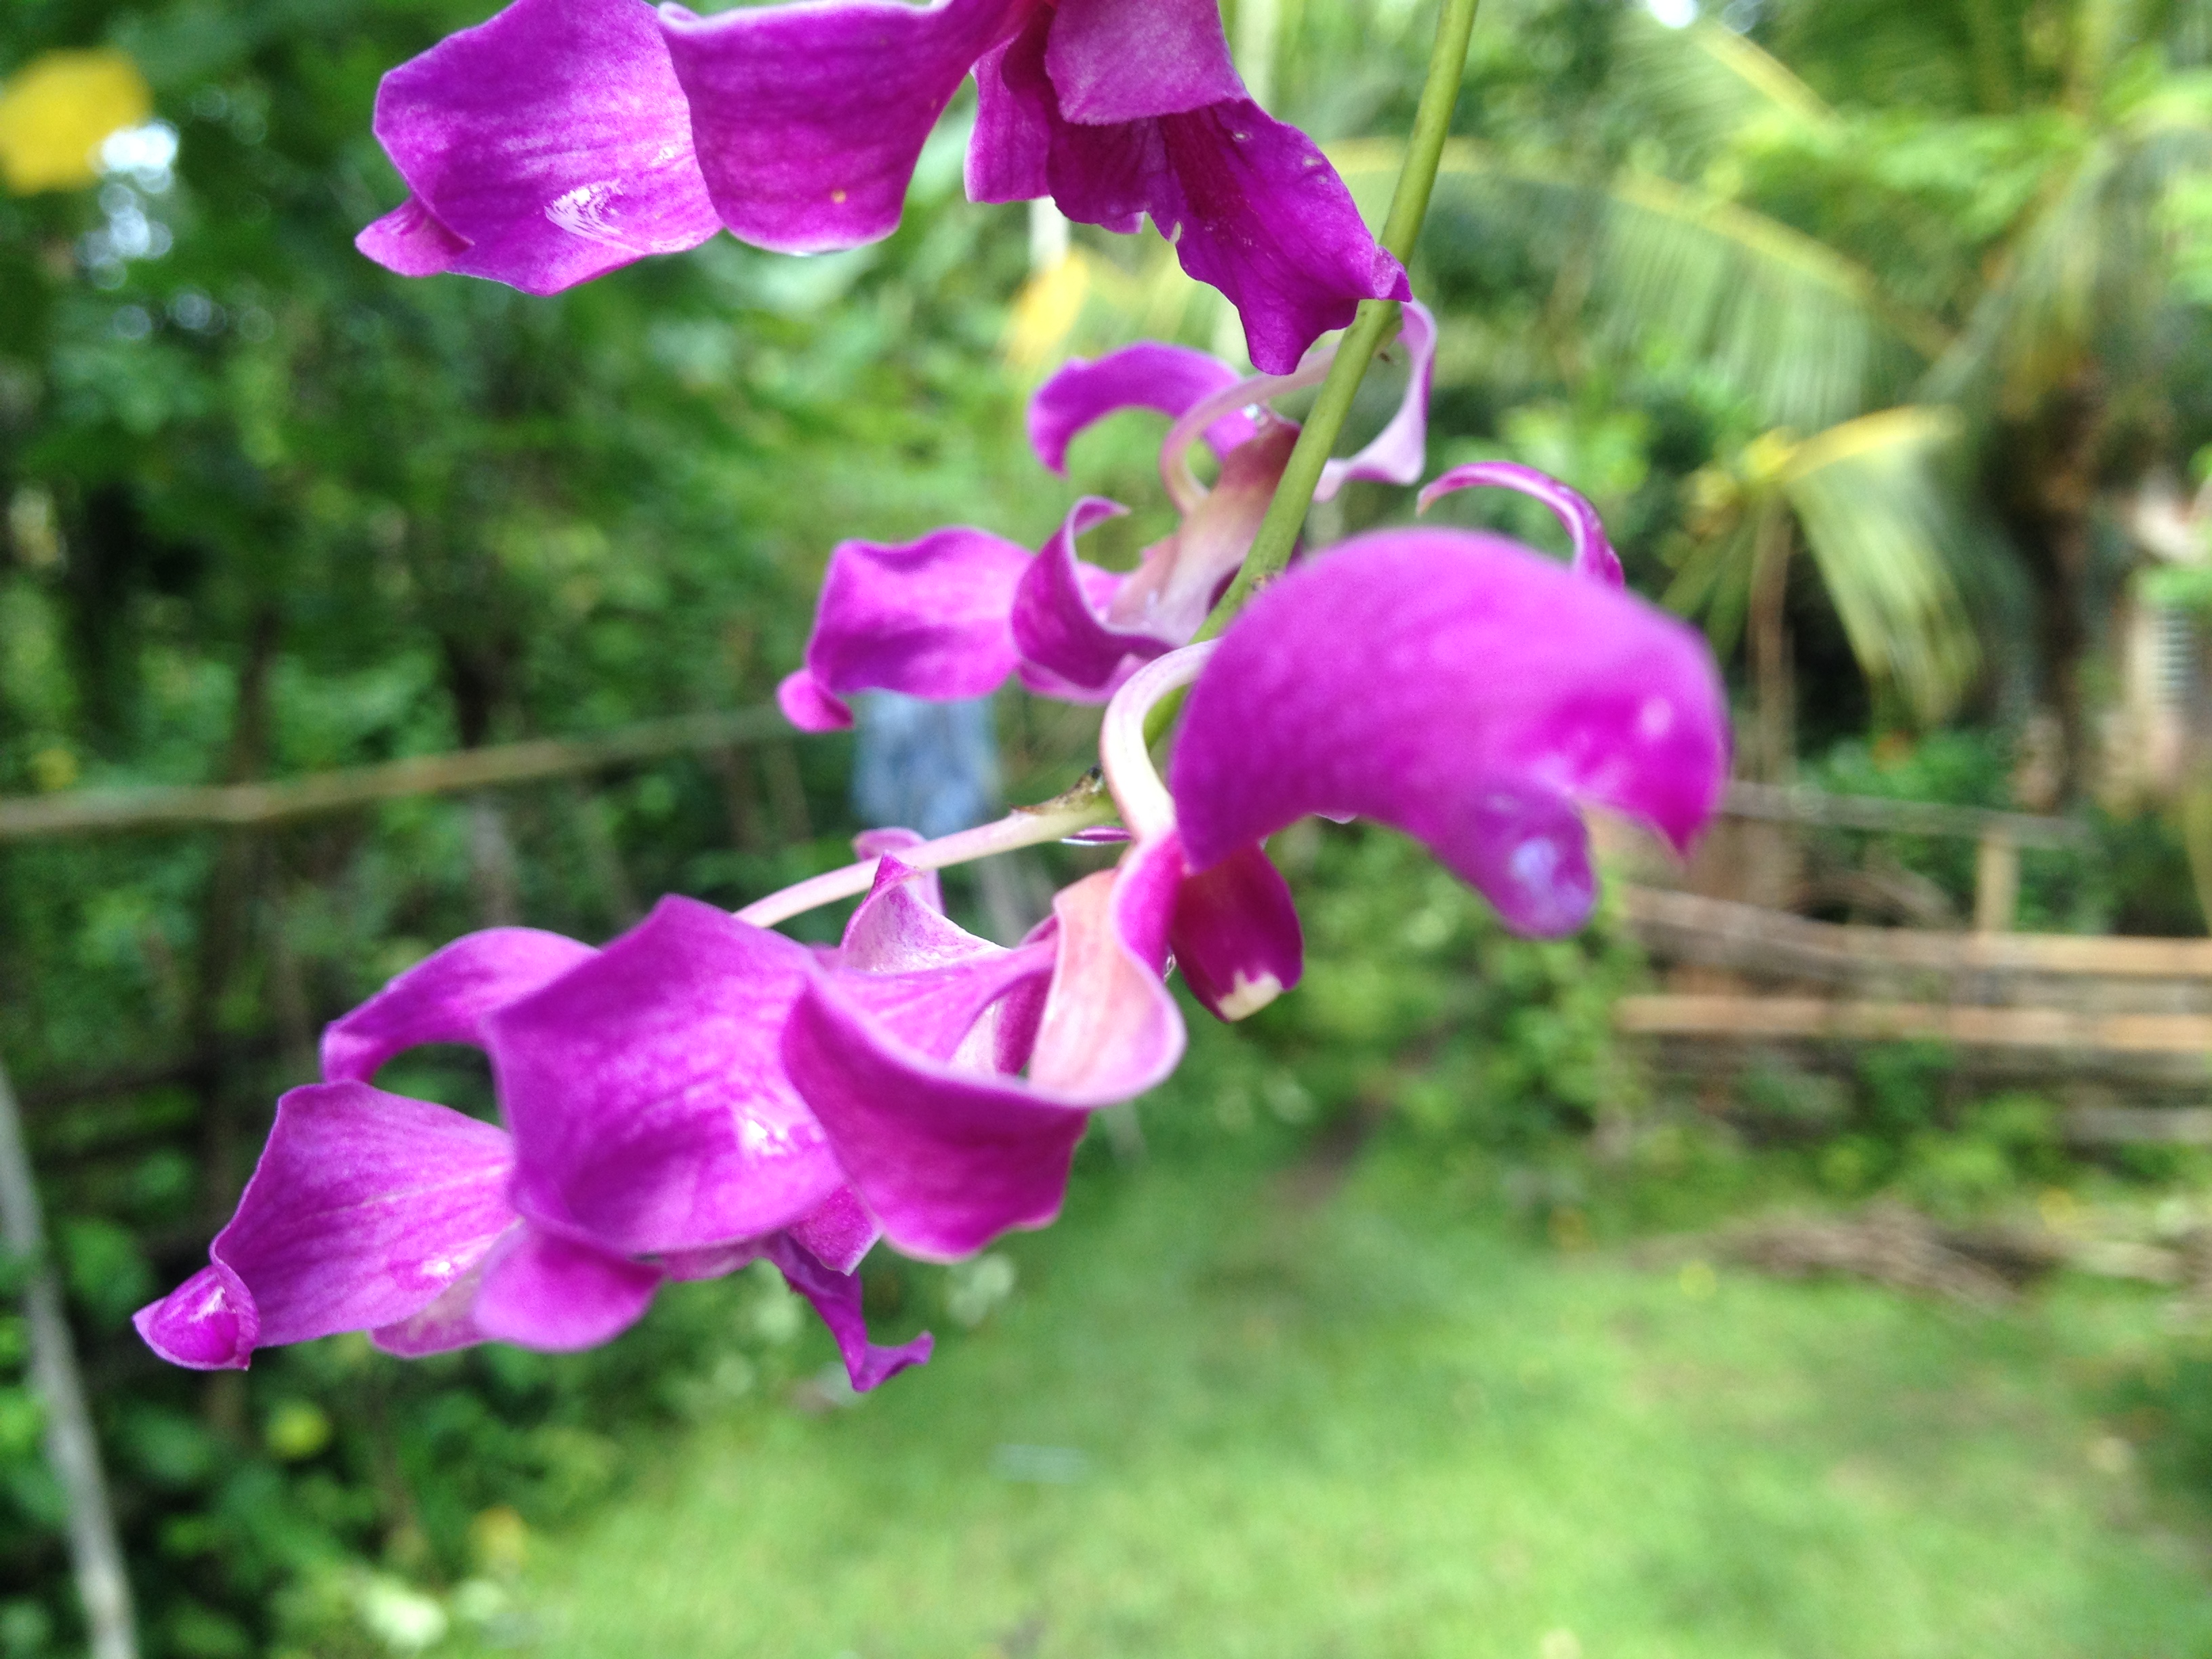
flower, nature, plant, flora, pink, purple, everlasting sweet pea, flowering plant, annual plant, wildflower, sweet peas, petal, faboideae